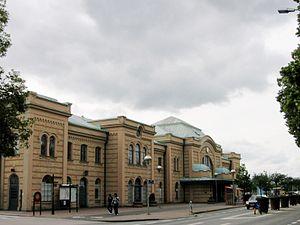
Kristianstad est une ville de Suède, chef-lieu de la commune de Kristianstad, dans le comté de Scanie. 95 678 personnes y vivent en 2018.